Travis Walton incident

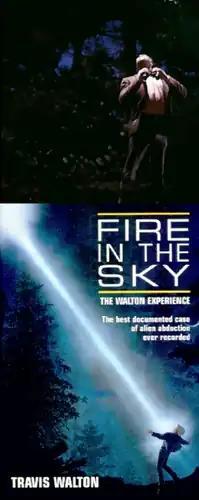
Comparison between "The UFO Incident" starring James Earl Jones (top) and Travis Walton's account, as illustrated on the cover of his book (bottom). Both works depict a motorist who walks into the woods toward an overhead light when he is illuminated by a beam of light.

The Travis Walton incident was an alleged alien abduction of American forestry worker Travis Walton on November 5, 1975, in the Apache–Sitgreaves National Forests near Heber, Arizona. It is widely regarded as a hoax, even by believers of UFOs and alien abductions.